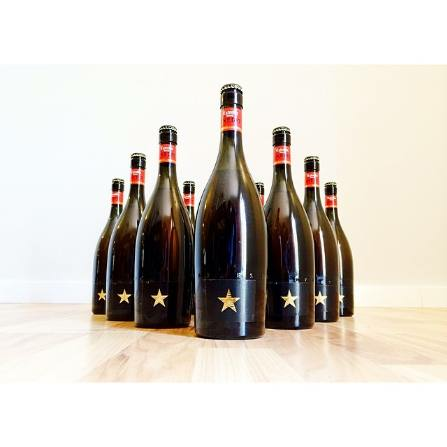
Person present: No